Charles Leclerc

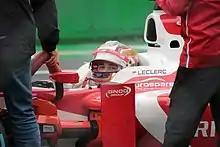
Leclerc looking out of his Dallara GP2/11 with his visor raised before the 2017 Monza Formula 2 round

Charles Marc Hervé Perceval Leclerc was born on 16 October 1997 in Monte Carlo, Monaco. His father, Hervé Leclerc, was a racing driver who competed in Formula Three in the 1980s and 1990s, whilst his mother, Pascale Leclerc, is a former hairdresser who operated a hair salon in Fontvieille. His paternal step-grandfather founded the Novares Group, a French manufacturing company; he helped cover miscellaneous costs throughout his karting career, but not the racing itself. Leclerc studied at the Lycée Albert Premier in Monaco-Ville.